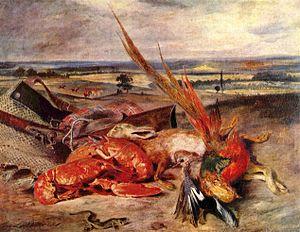
Eugène Delacroix est un peintre français né le 26 avril 1798 à Charenton-Saint-Maurice et mort le 13 août 1863 à Paris.